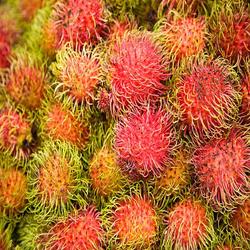
Label: Rambutan